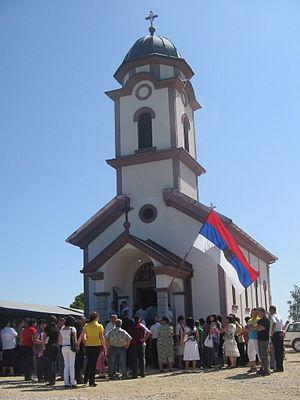
Lađevci est un village de Bosnie-Herzégovine. Il est situé dans la municipalité de Čelinac et dans la République serbe de Bosnie. Selon les premiers résultats du recensement bosnien de 2013, il compte 338 habitants.
Čelinac est une ville et une municipalité de Bosnie-Herzégovine située dans la République serbe de Bosnie. Selon les premiers résultats du recensement bosnien de 2013, la ville intra muros compte 5 802 habitants et la municipalité 16 874.
L'église Saint-Constantin-et-Sainte-Hélène de Lađevci est située en Bosnie-Herzégovine, sur le territoire du village de Lađevci et dans la municipalité de Čelinac.